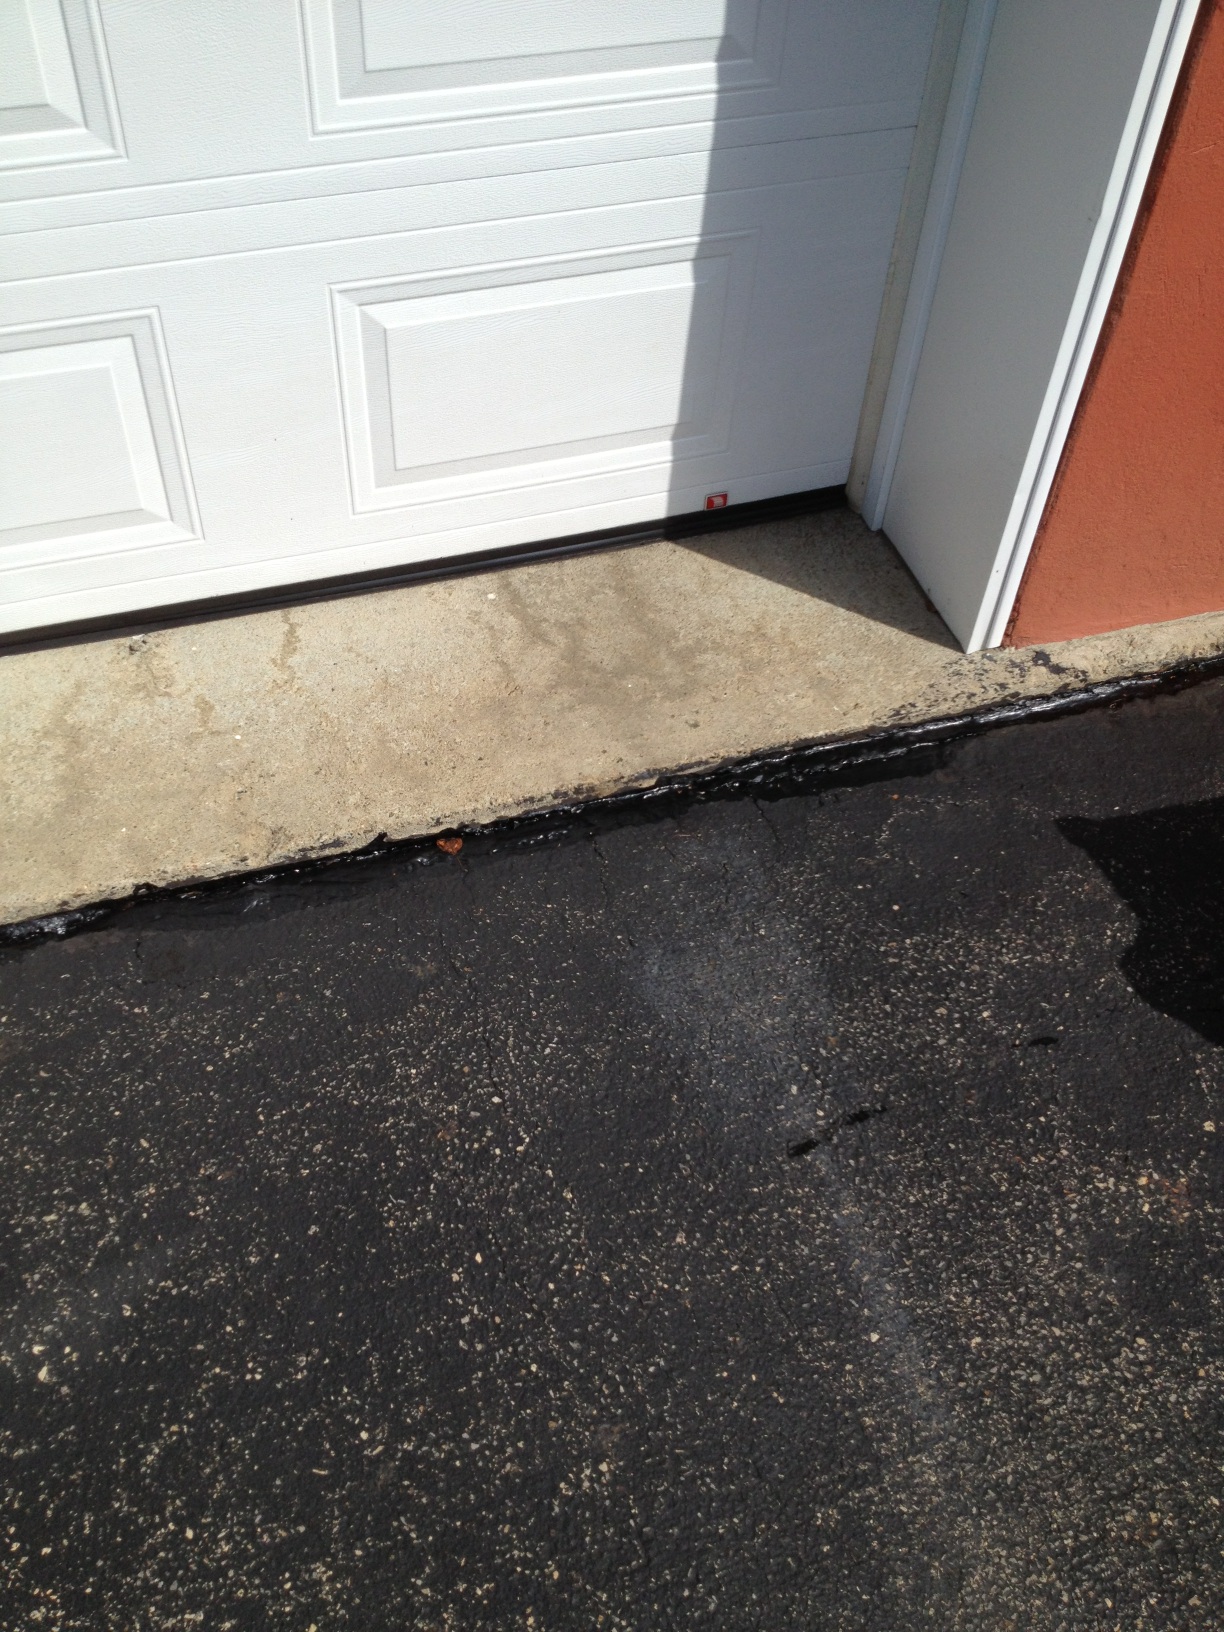Question: Following a storm last night and some patching work I had done by the garage door, do you see any dark spots or tar that splashed up on the garage door?
Answer: no